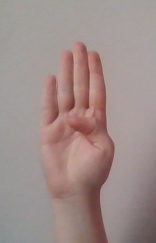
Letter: kaaf